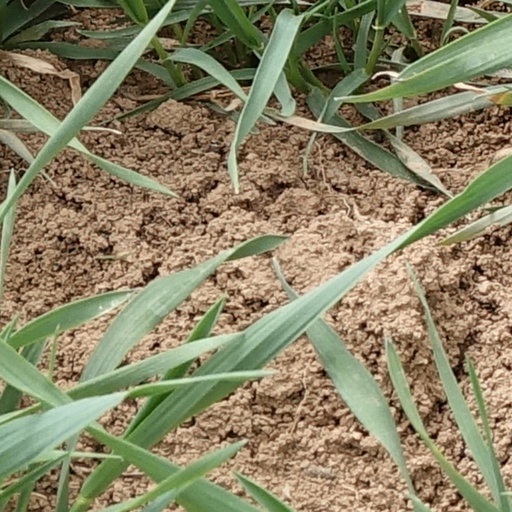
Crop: wheat